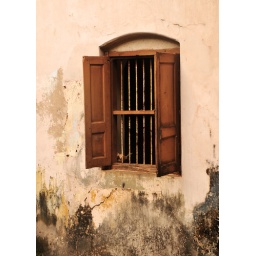
External view of the kitchen window at my grandmother's house in Mallakam.